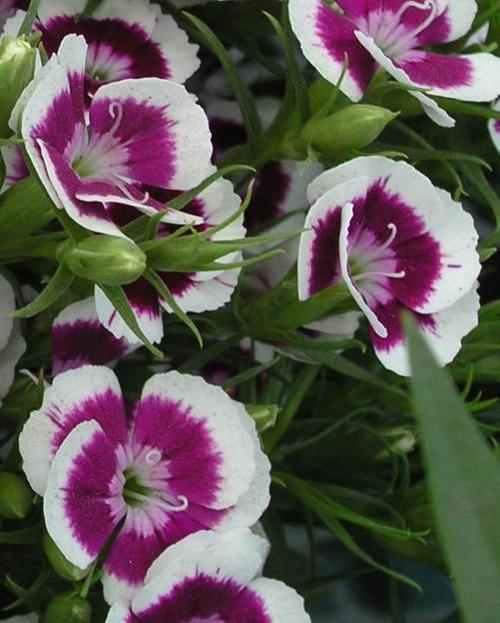
Label: sweet william